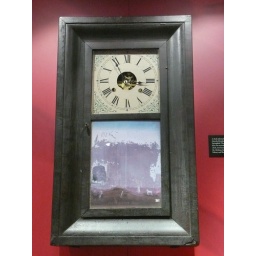
Law office wall clock. &amp;quot;Abraham Lincoln: Self-Made in America&amp;quot; Bicentennial Tour exhibit.